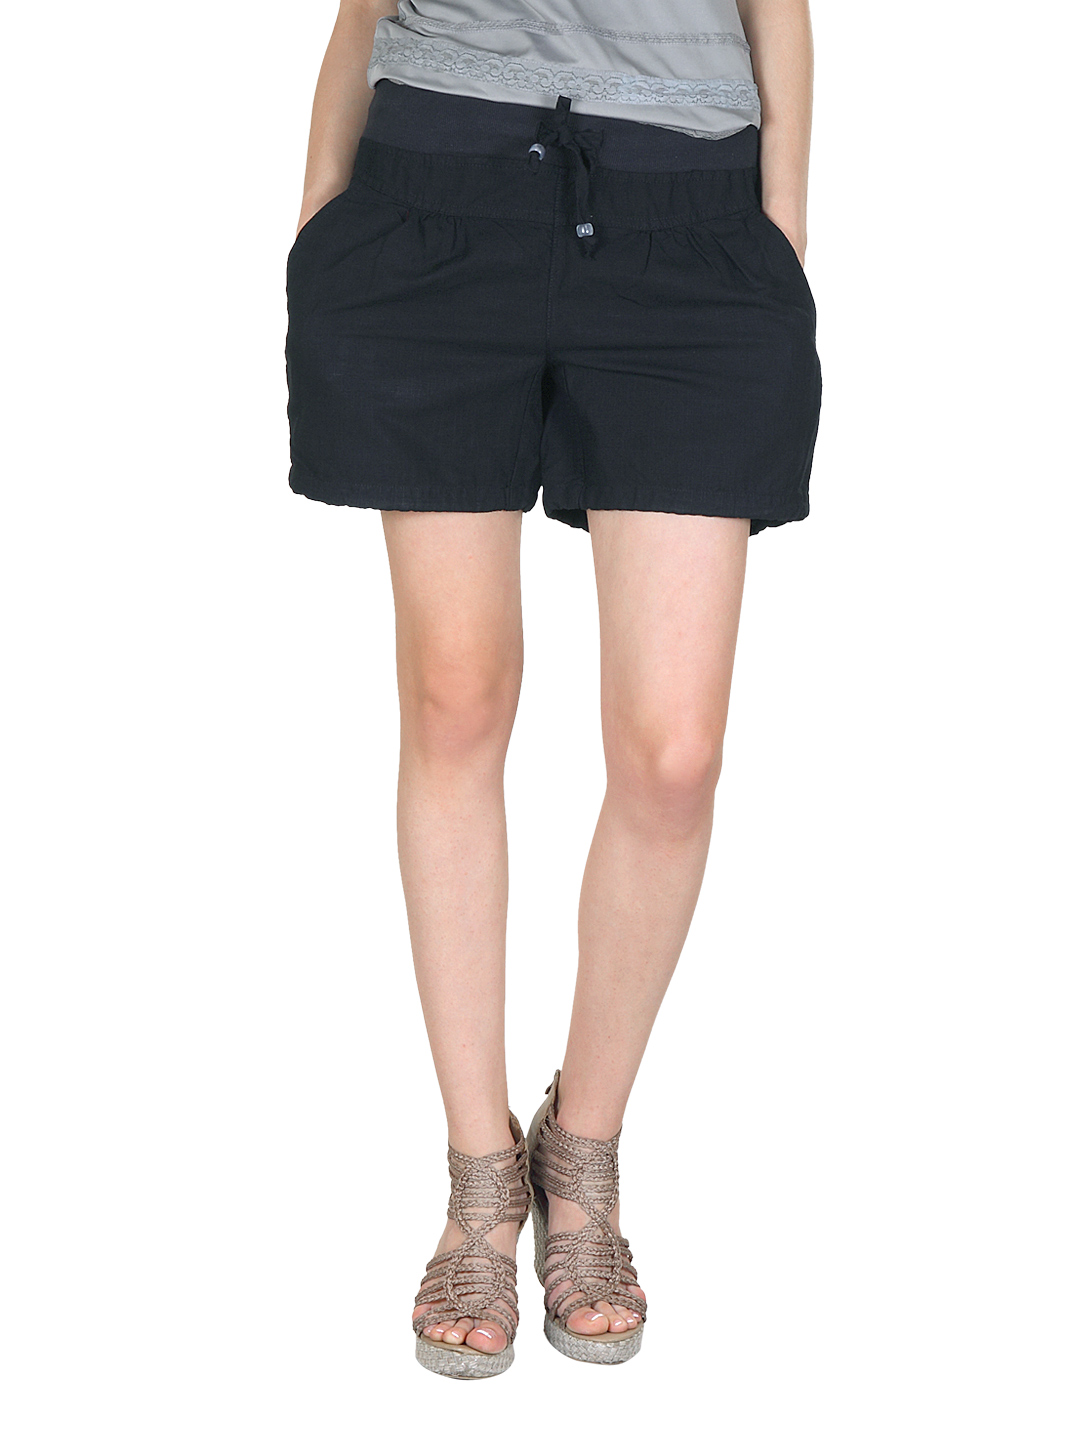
Only  Women Black Shorts
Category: Apparel / Bottomwear / Shorts
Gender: Women
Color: Black
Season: Summer 2012
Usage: Casual